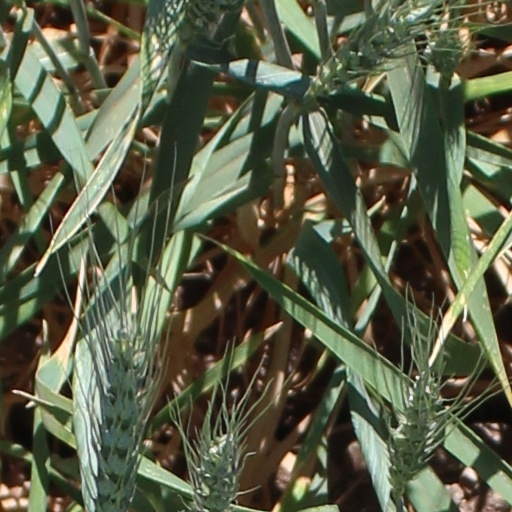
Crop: wheat